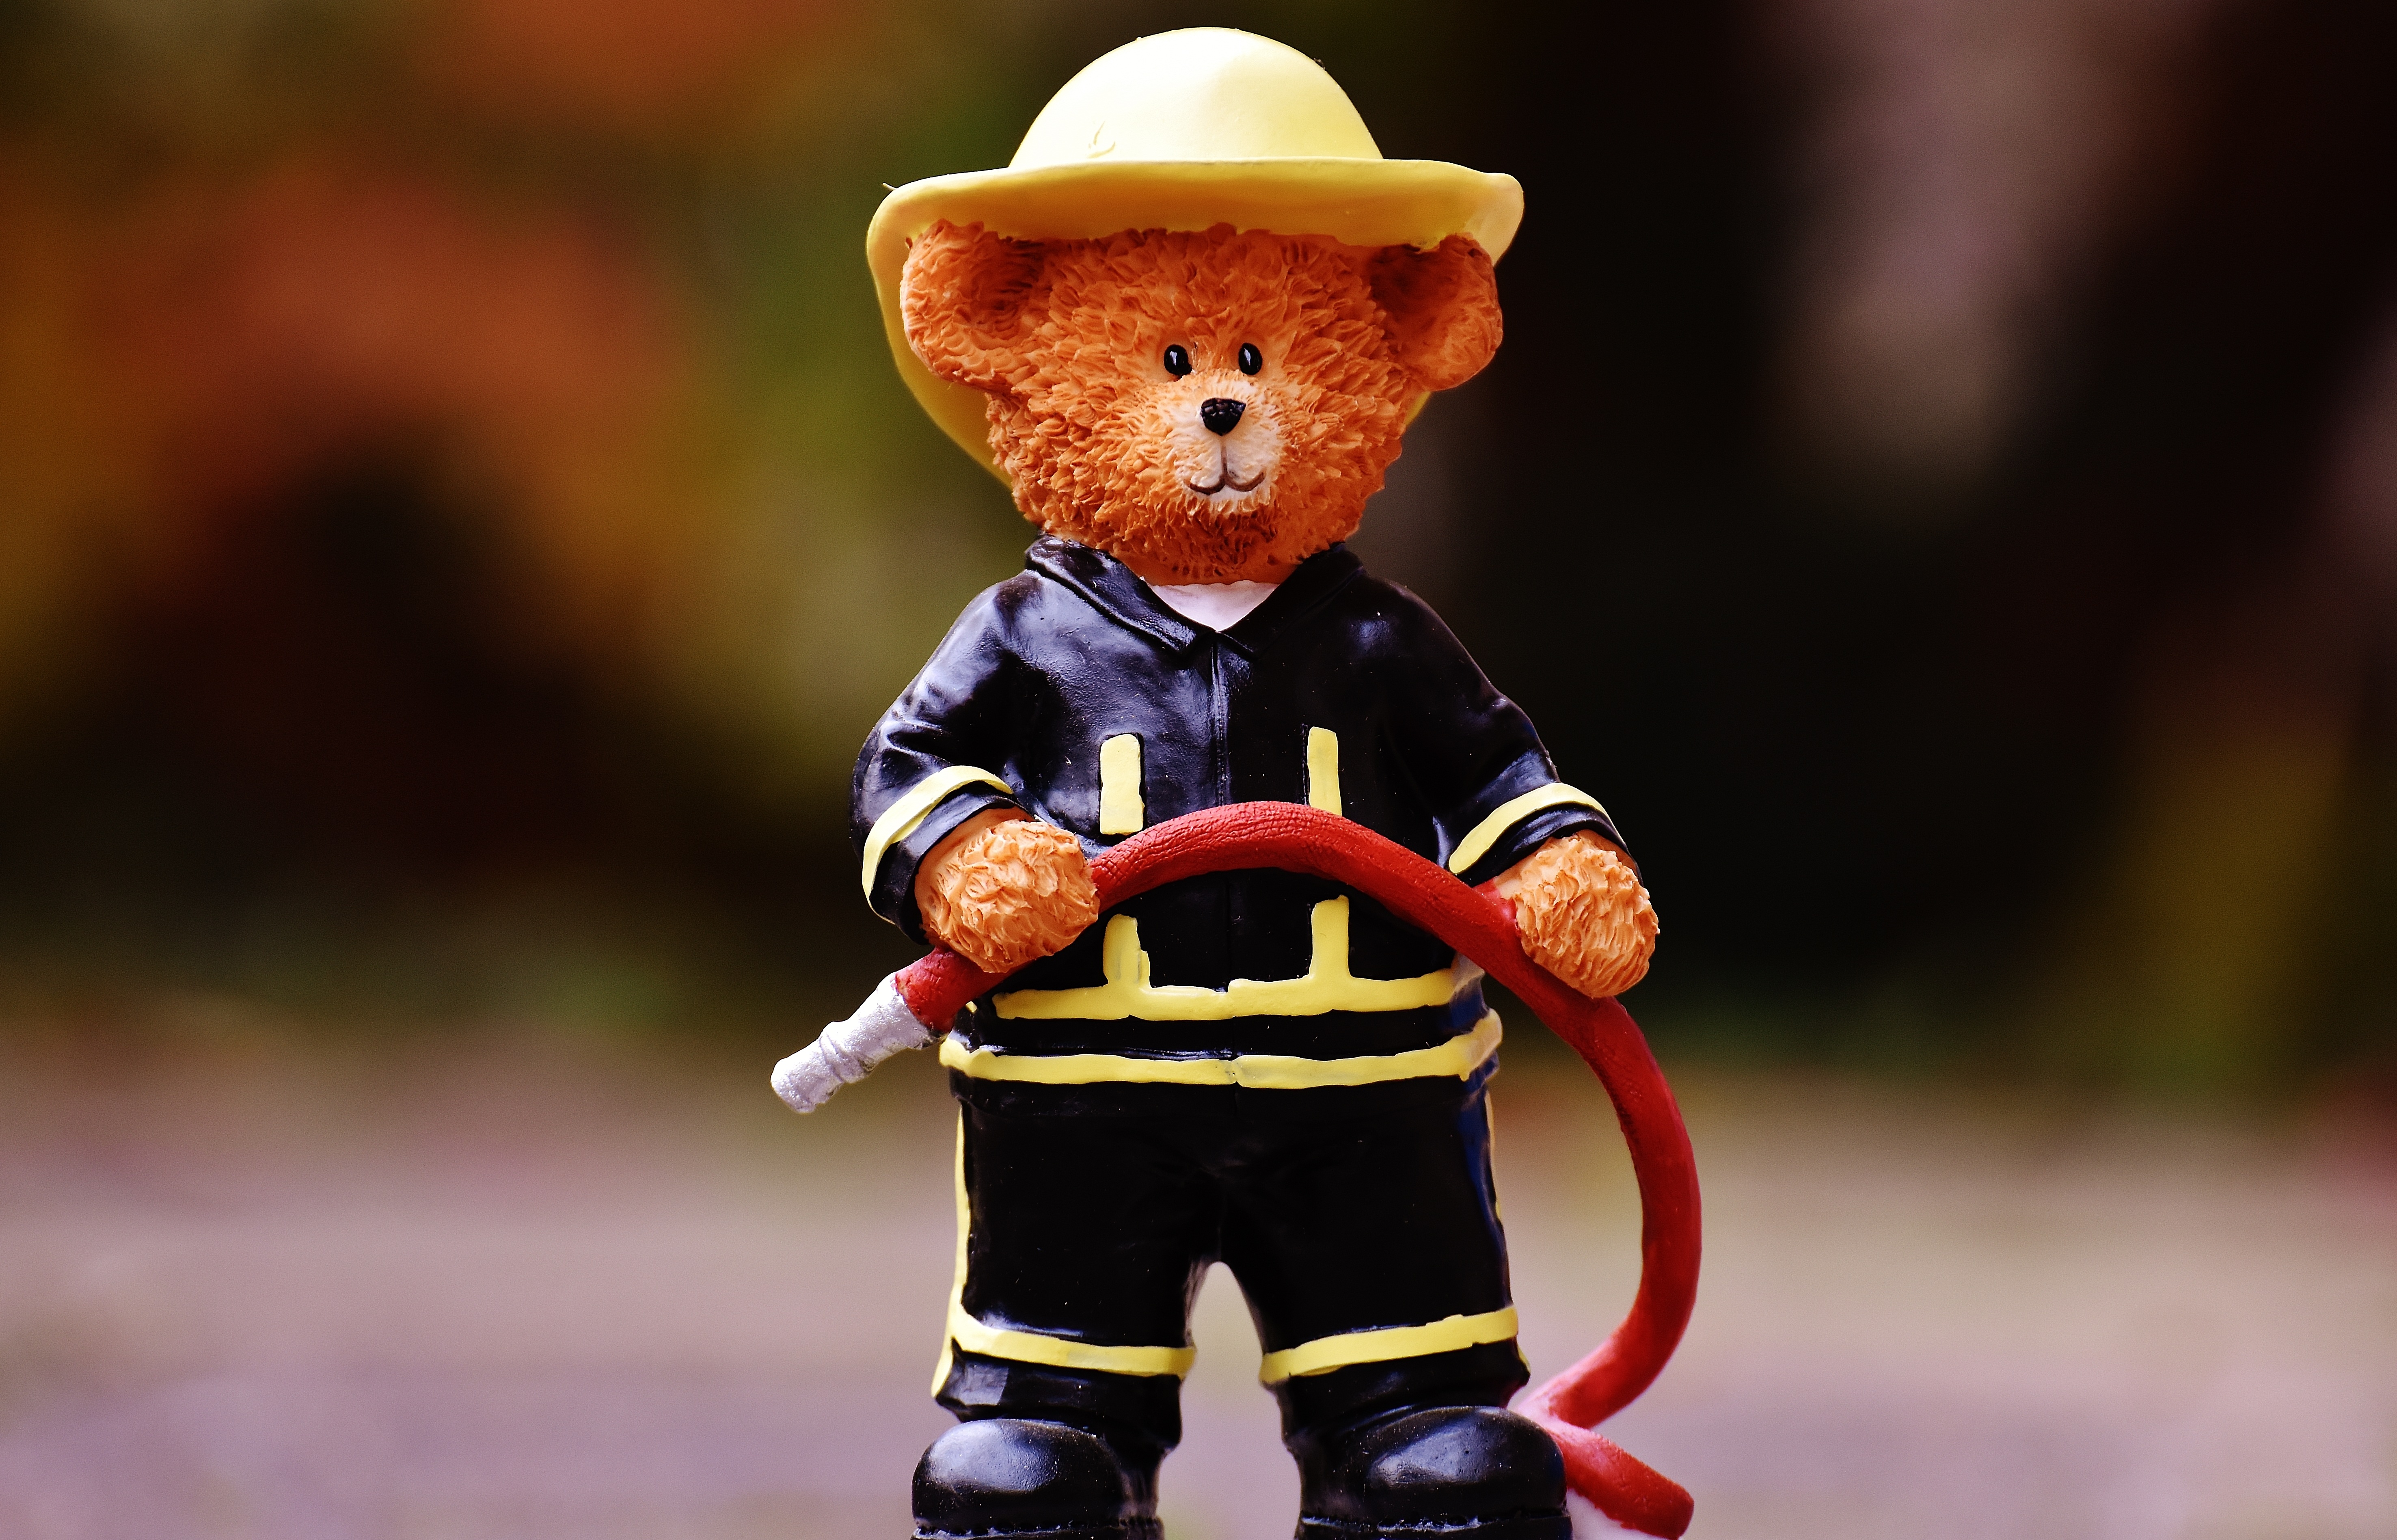
play, sweet, cute, bear, decoration, child, profession, toy, figure, figurine, funny, fire fighter